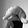
ASL letter: Q